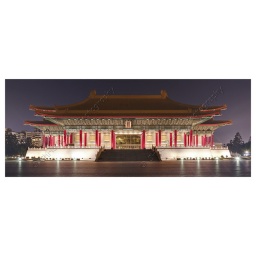
A really stunning building to see in person